Stratocracy

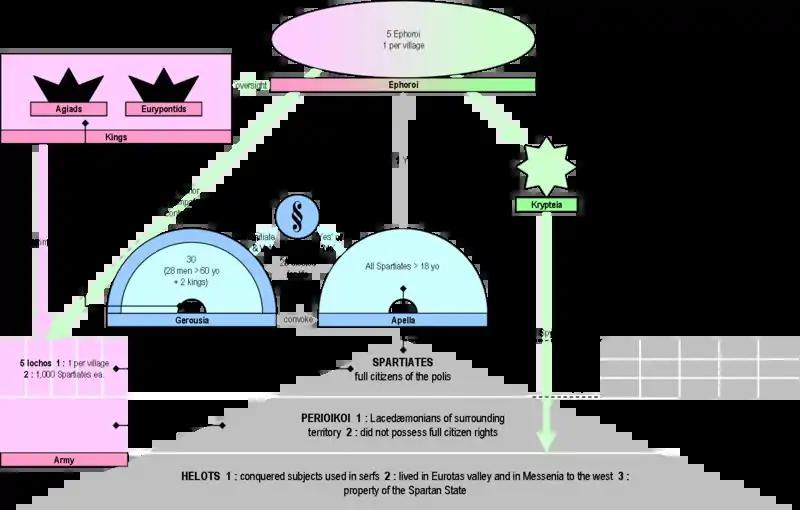
Structure of the Spartan Constitution

The Diarchy of Sparta was a stratocratic kingdom. From a young age, male Spartans were put through the agoge, necessary for full-citizenship, which was a rigorous education and training program to prepare them to be warriors. Aristotle describes the kingship at Sparta as "a kind of unlimited and perpetual generalship" (Pol. iii. 1285a), while Isocrates refers to the Spartans as "subject to an oligarchy at home, to a kingship on campaign" (iii. 24).